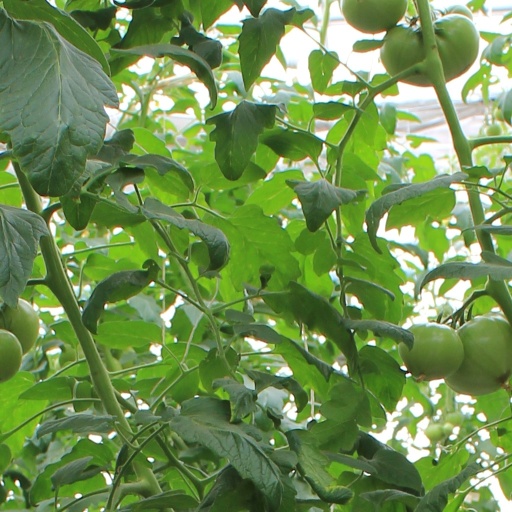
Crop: tomato